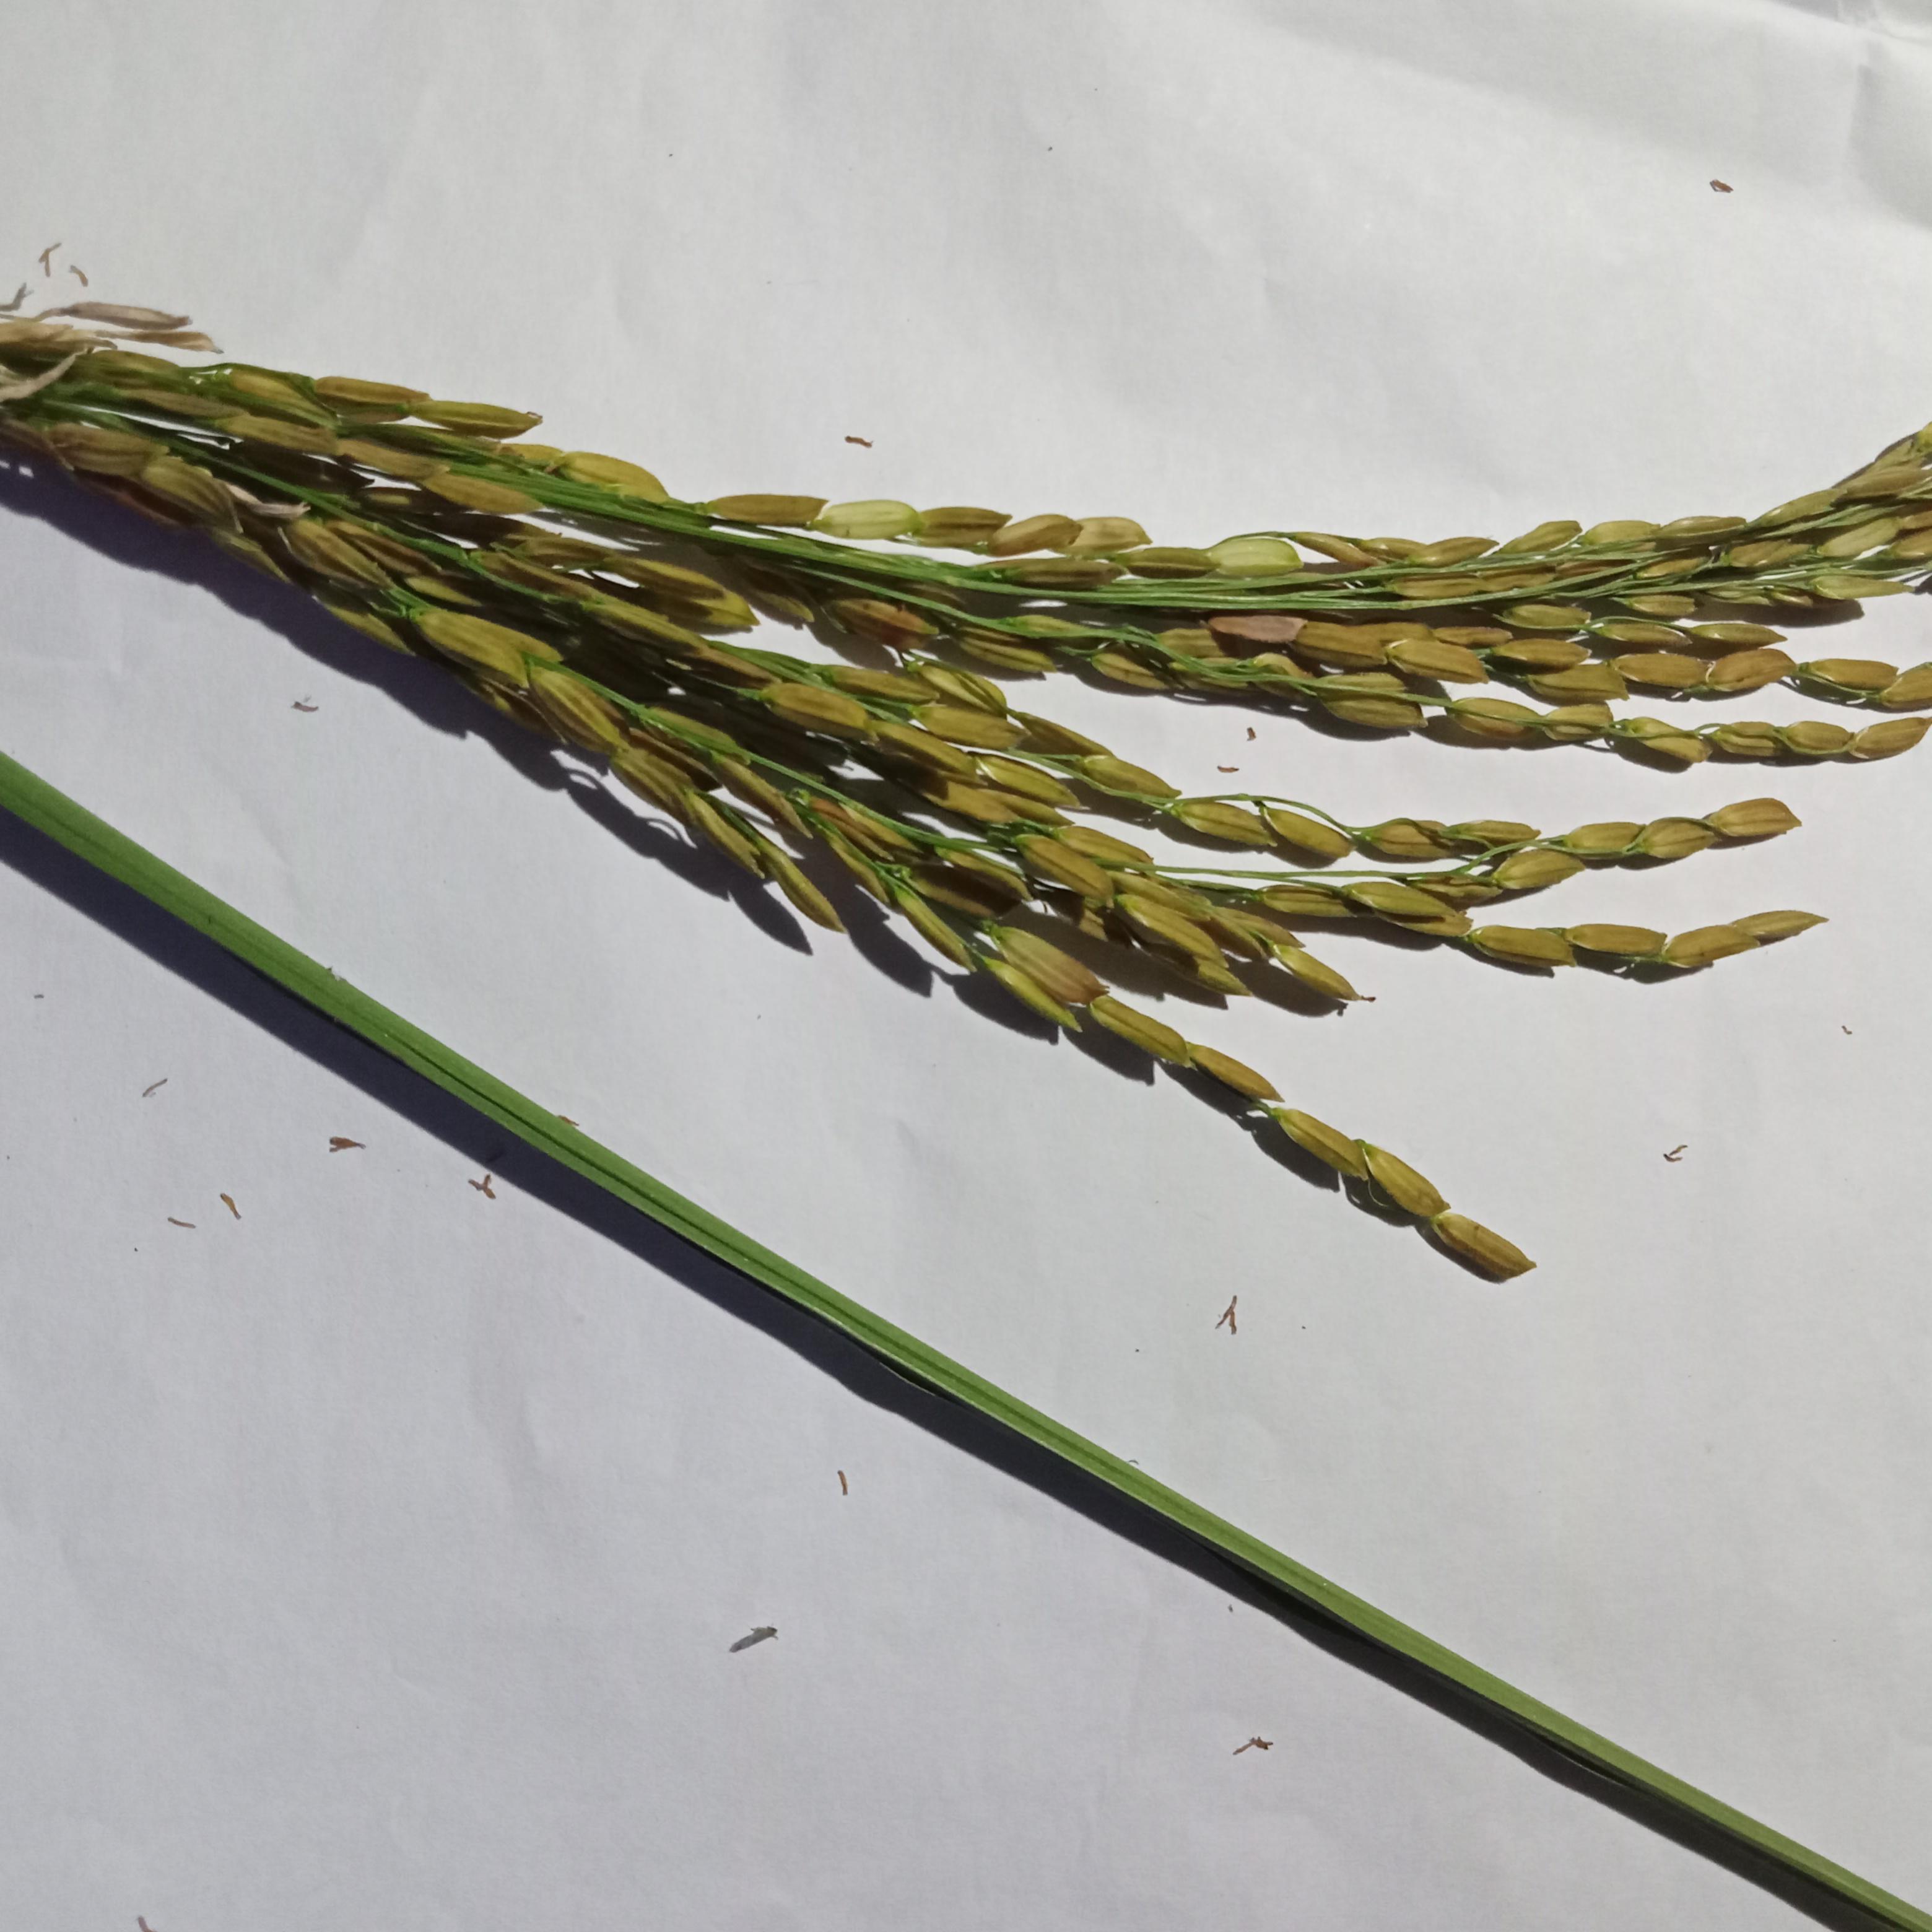
Label: Rice___Neck_Blast